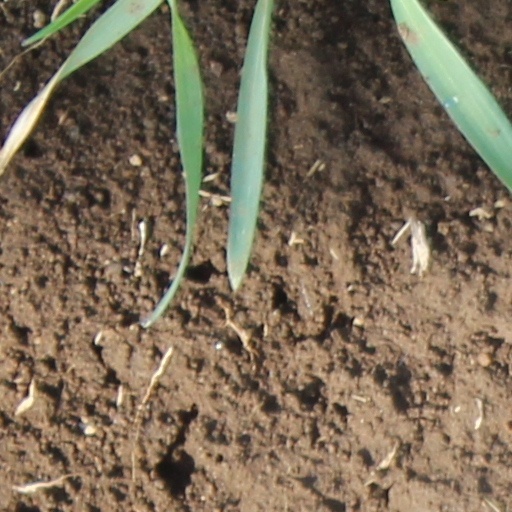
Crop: wheat